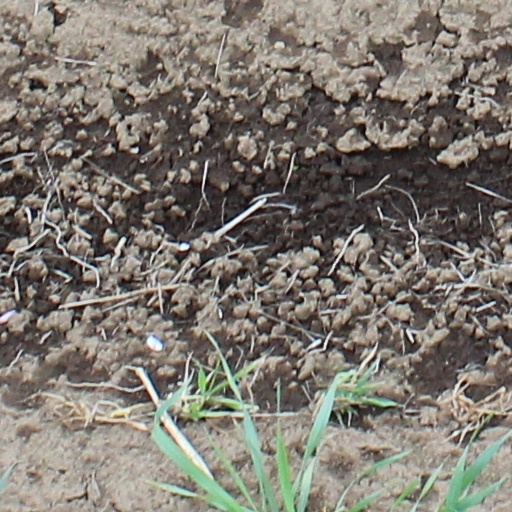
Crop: wheat